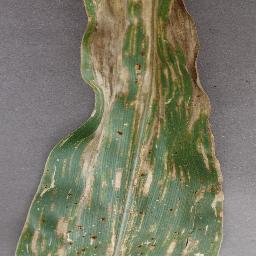
Label: Corn_(Maize)___Gray_Leaf_Spot_(Cercospora)